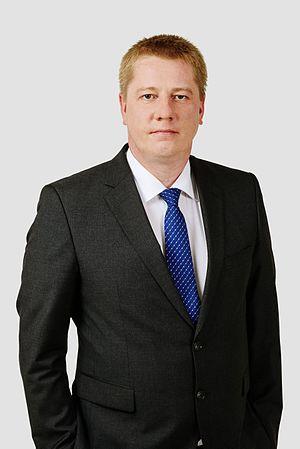
Anrijs Matīss, né le 13 septembre 1973 à Riga, est un homme politique letton, ministre des Transports entre mars 2013 et février 2016.